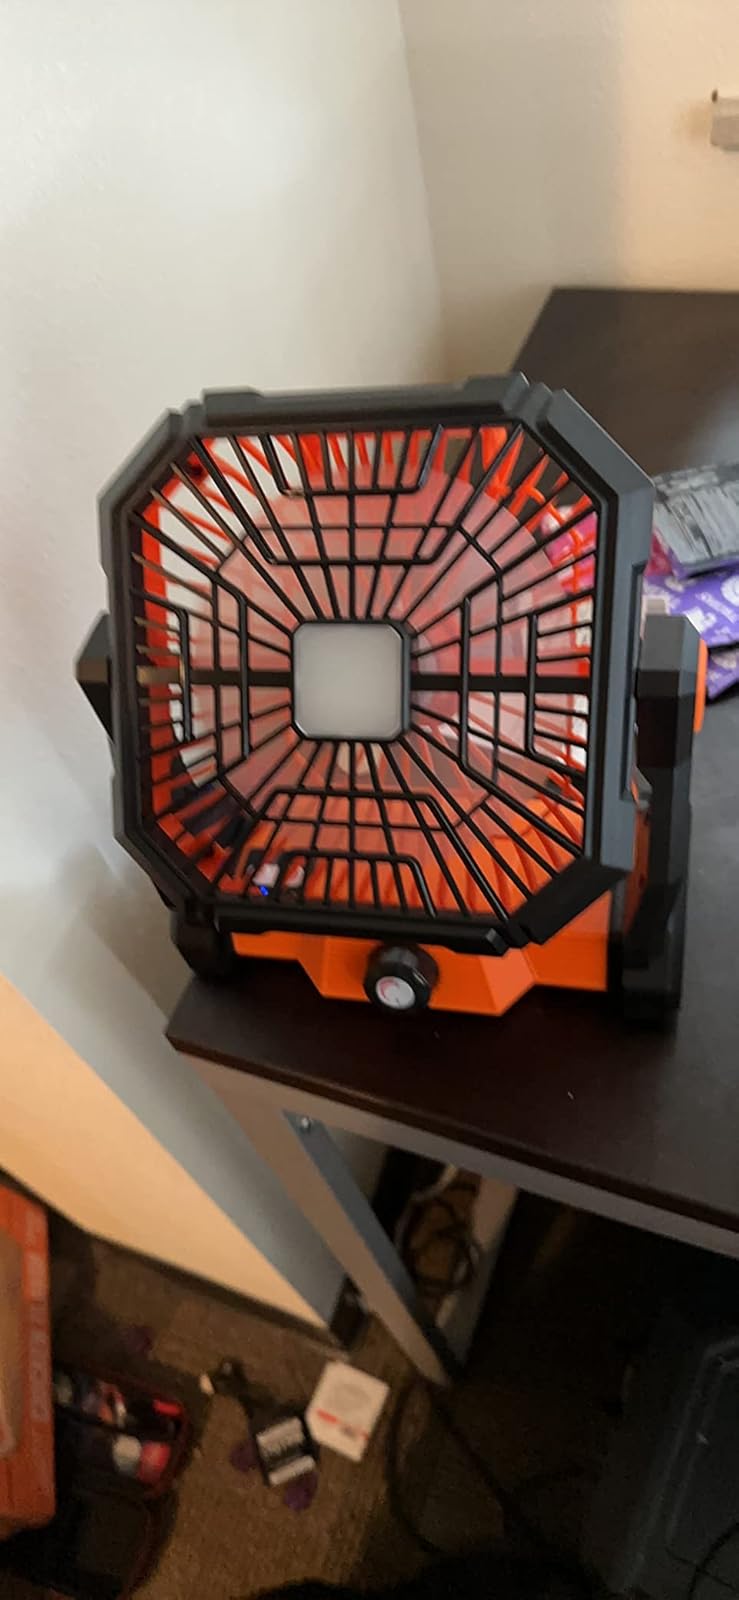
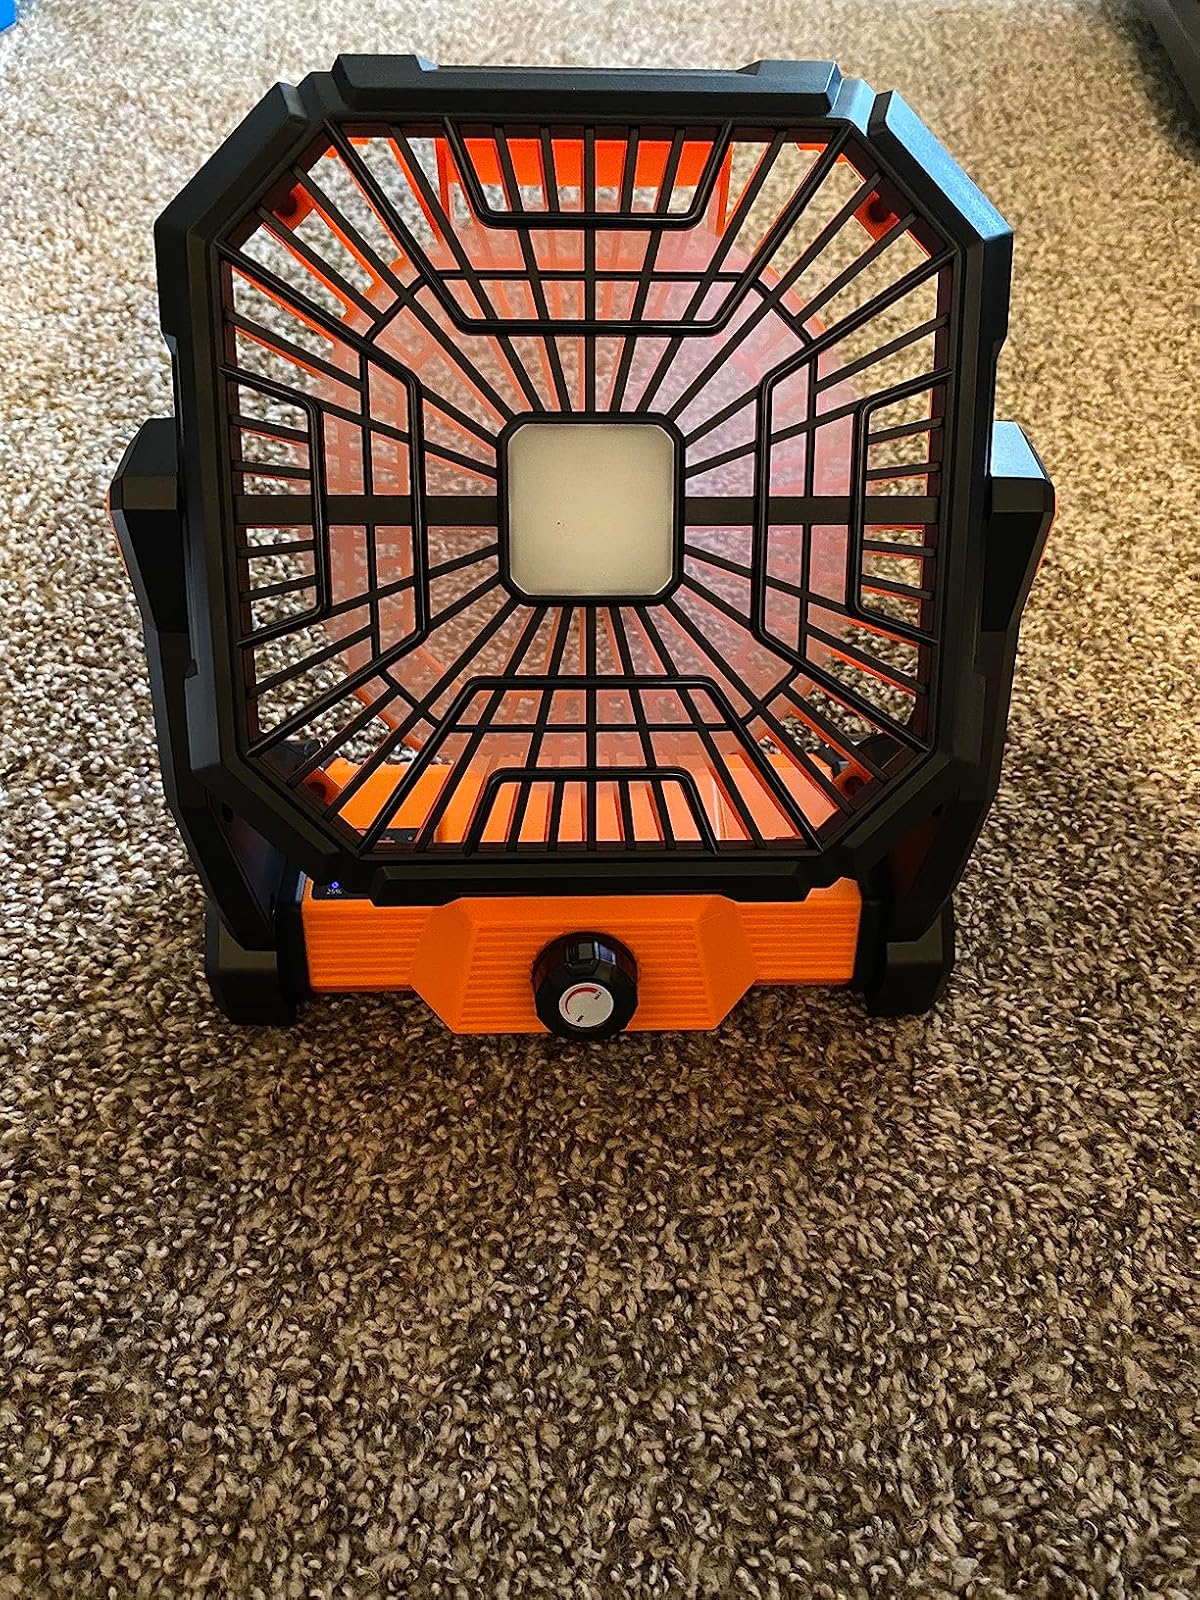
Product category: lantern
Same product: yes